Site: brandenburg
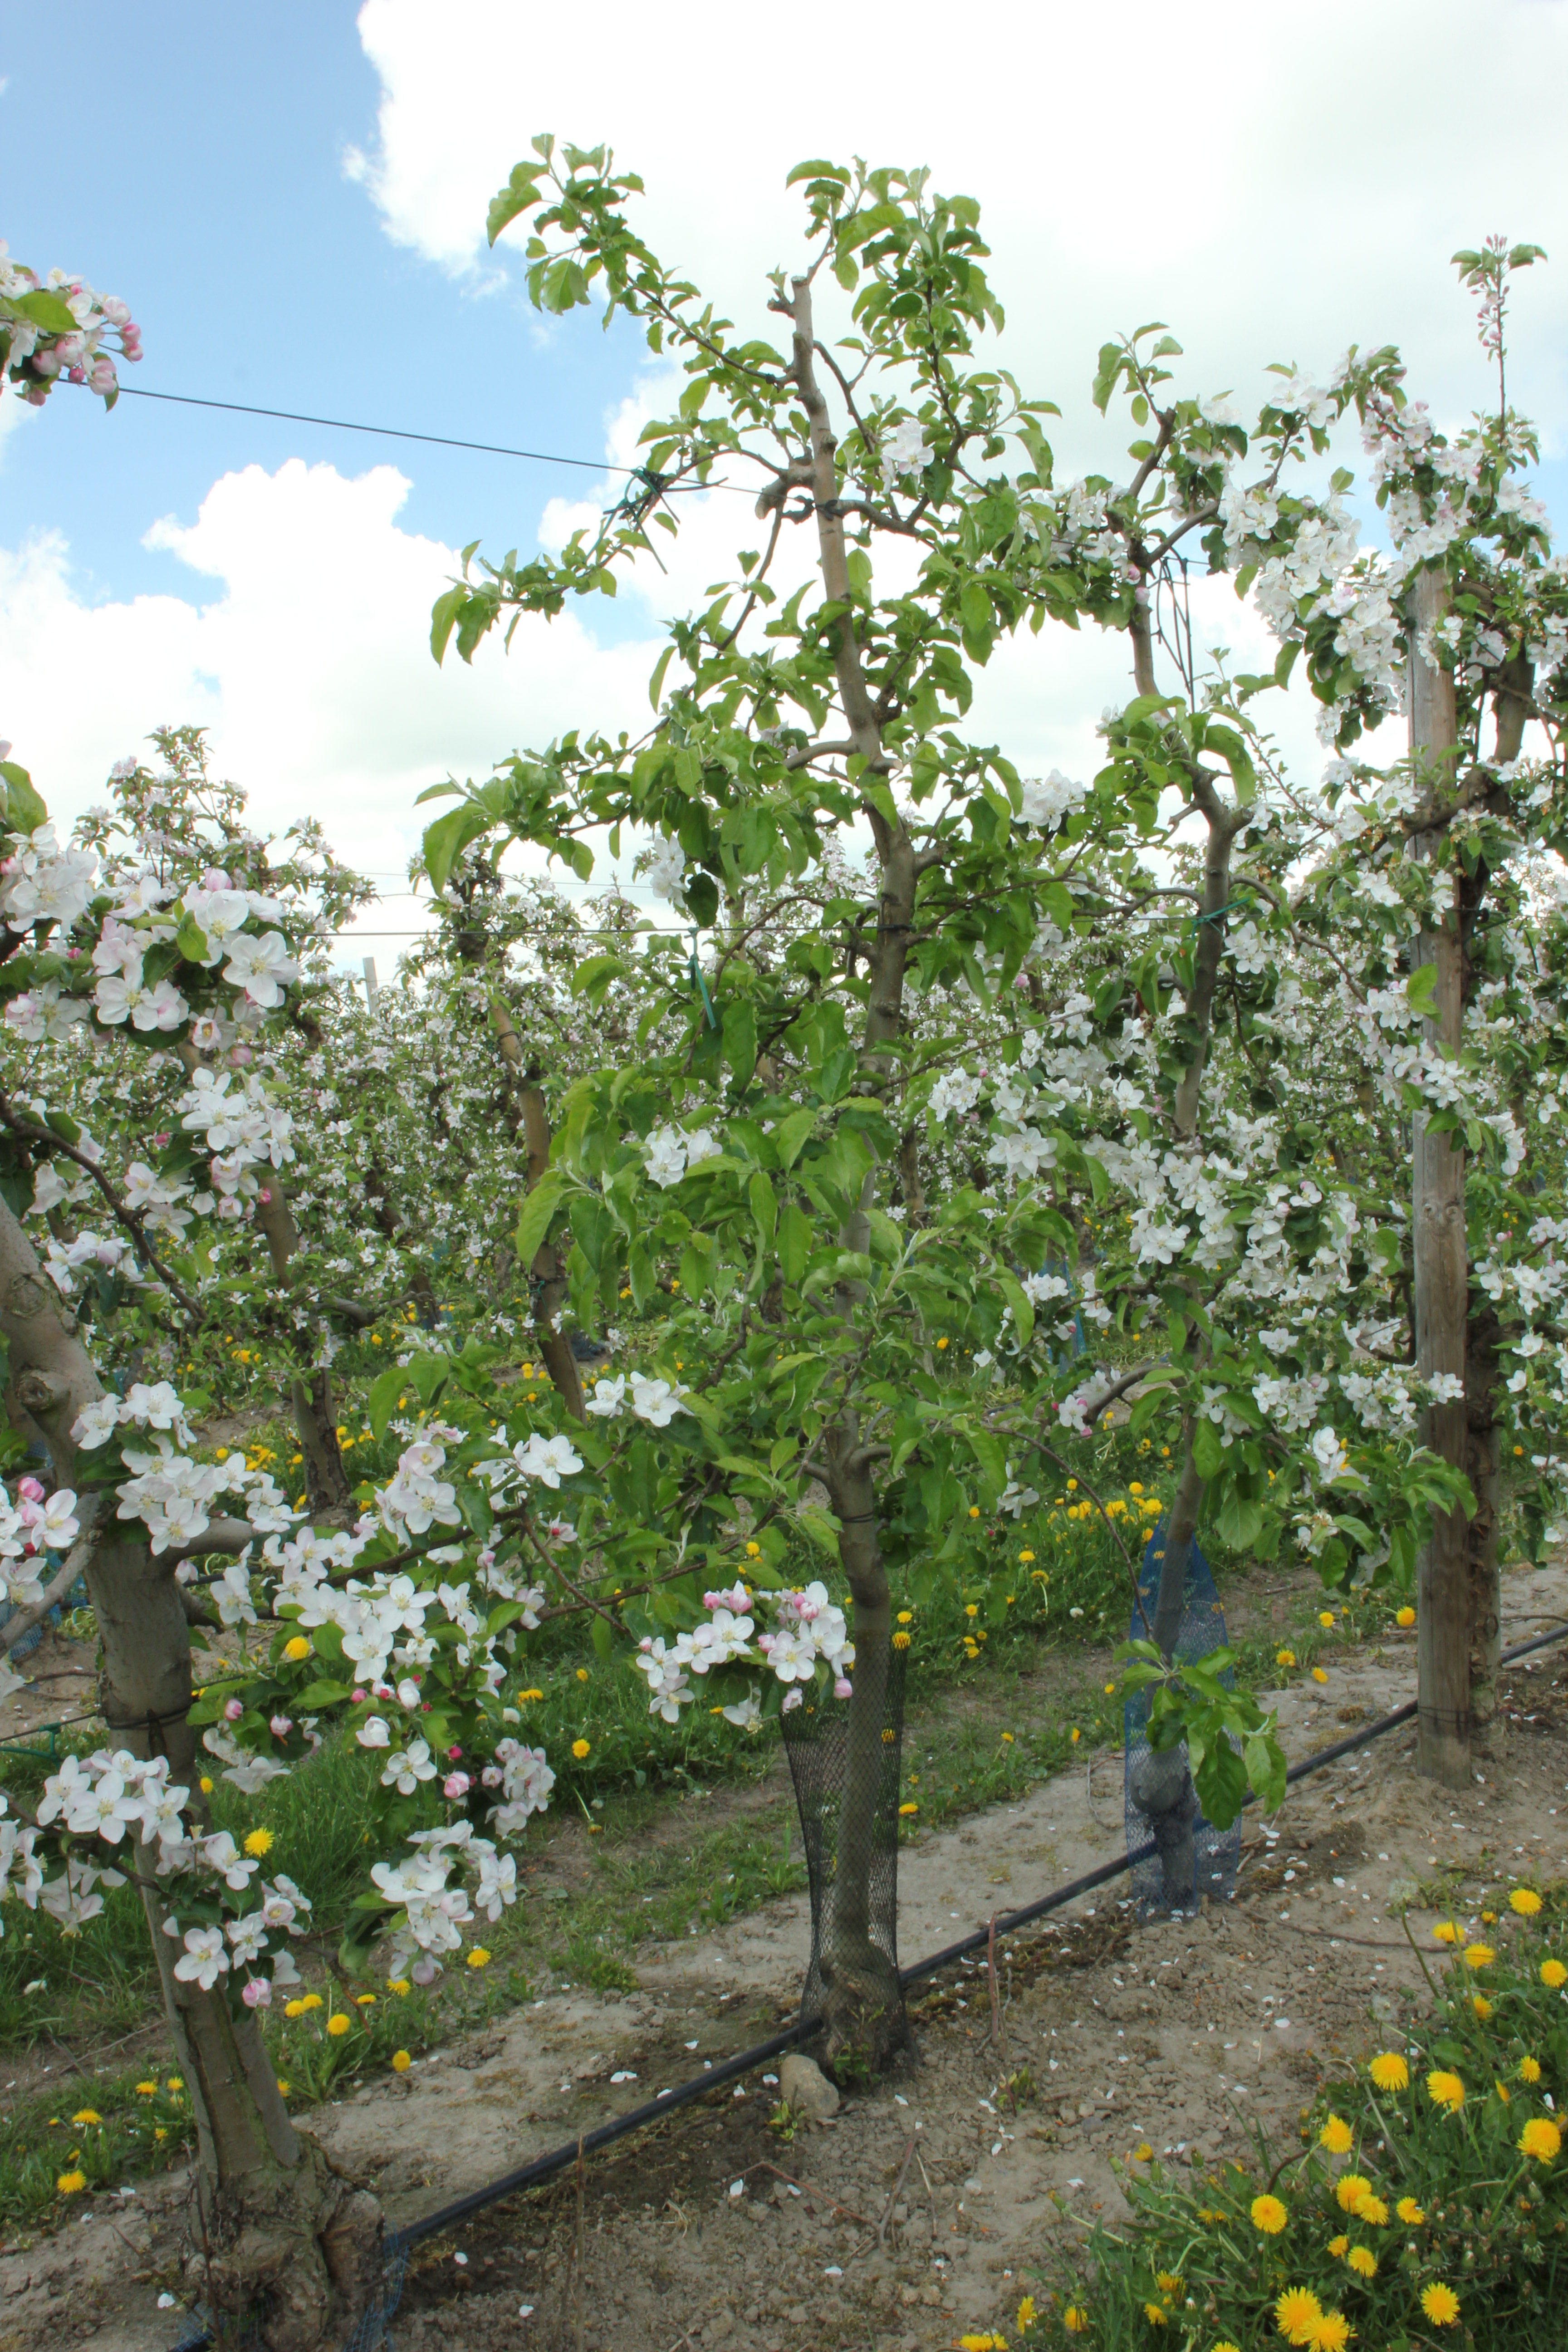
Growth stage (BBCH 65): Flowering